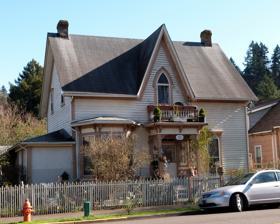
Building: James Milne House
Country: United States of America
Year built: 1869
Historic house in Oregon, United States United States historic place James Milne House U.S. National Register of Historic Places Location in Oregon Show map of Oregon James Milne House (the United States) Show map of the United States Location 224 Center Street Oregon City , Oregon , U.S. Coordinates 45°21′12″N 122°36′34″W / 45.35327°N 122.6094°W / 45.35327; -122.6094 Built 1869 Architect James Milne Architectural style Gothic Revival NRHP reference No. 80003304 Added to NRHP March 12, 1979 The James Milne House is an historic Gothic Revival home built by carpenter James Milne, in what is now the Historic McGloughlin Neighborhood in Oregon City, Oregon , United States. It is listed on the National Register of Historic Places . Milne, an immigrant from New Brunswick , Canada , designed and built the home in 1869. References